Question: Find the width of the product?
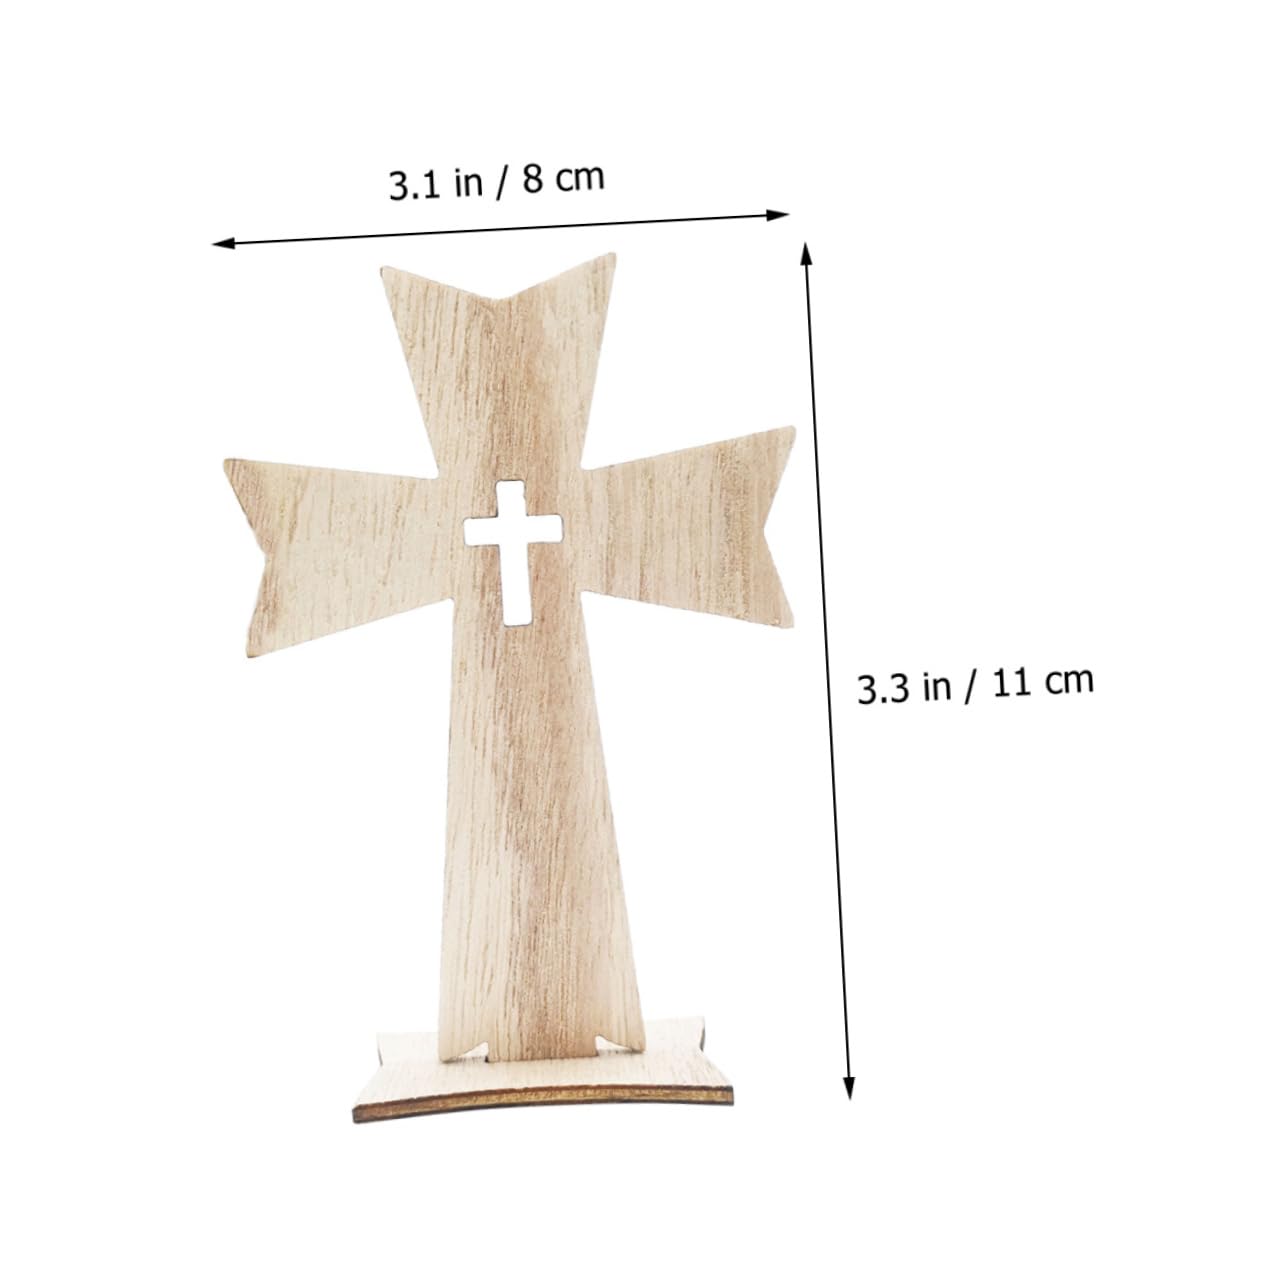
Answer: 3.1 inch